Medieval art

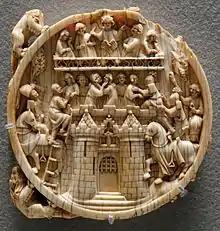
The "Assault on the Castle of Love", attacked by knights and defended by ladies, was a popular subject for Gothic ivory mirror-cases. Paris, 14th century.

The end of the period includes new media such as prints; along with small panel paintings these were frequently used for the emotive andachtsbilder ("devotional images") influenced by new religious trends of the period. These were images of moments detached from the narrative of the Passion of Christ designed for meditation on his sufferings, or those of the Virgin: the Man of Sorrows, Pietà, Veil of Veronica or Arma Christi. The trauma of the Black Death in the mid-14th century was at least partly responsible for the popularity of themes such as the "Dance of Death" and "Memento mori". In the cheap blockbooks with text (often in the vernacular) and images cut in a single woodcut, works such as that illustrated (left), the "Ars Moriendi" ("Art of Dying") and typological verse summaries of the bible like the "Speculum Humanae Salvationis" ("Mirror of Human Salvation") were the most popular.